Georgia Military Institute

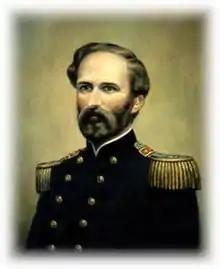
GMI superintendent Francis W. Capers

GMI operated regularly until spring 1864 when the cadets were formed into two companies and deployed to West Point, Georgia, as a result of the Civil War.